Question: Please indicate a possible affordance area of the banana that can be used for eating
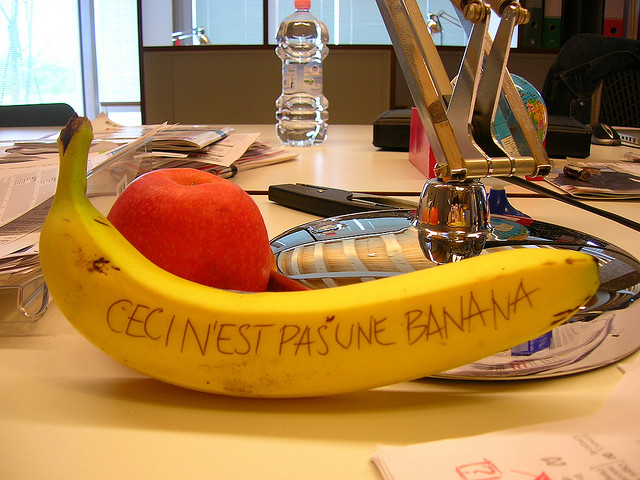
Answer: [42.5, 140.5, 595.5, 394.5]